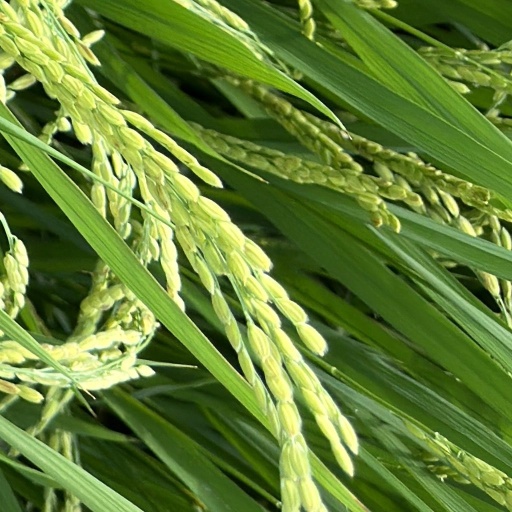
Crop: rice